Quantum ergodicity

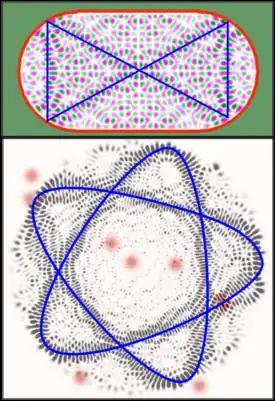
A scar in a stadium billiard (upper panel) and in a disordered quantum dot (lower panel) are example of nonergodic eigenstates allowed by the quantum ergodicity theorem. In both cases, the probability density of the eigenstates is concentrated along a periodic orbit of the classical counterpart (solid blue line). Although similar in appearance, the birth mechanism of the scars in the billiard and the quantum dot perturbed by potential bumps (red dots) are different: the former is explained the conventional scar theory, whereas the latter is known as perturbation-induced scarring (for further information, see Quantum scar).

Since a classically chaotic system is also ergodic, almost all of its trajectories eventually explore uniformly the entire accessible phase space. Thus, when translating the concept of ergodicity to the quantum realm, it is natural to assume that the eigenstates of the quantum chaotic system would fill the quantum phase space evenly (up to random fluctuations) in the semiclassical limit formula_1. The quantum ergodicity theorems of Shnirelman, Zelditch, and Yves Colin de Verdière proves that the expectation value of an operator converges in the semiclassical limit to the corresponding microcanonical classical average. However, the quantum ergodicity theorem leaves open the possibility of eigenfunctions become sparse with serious holes as formula_1, leaving large but not macroscopic gaps on the energy manifolds in the phase space. In particular, the theorem allows the existence of a subset of macroscopically nonergodic states which on the other hand must approach zero measure, i.e., the contribution of this set goes towards zero percent of all eigenstates when formula_1.